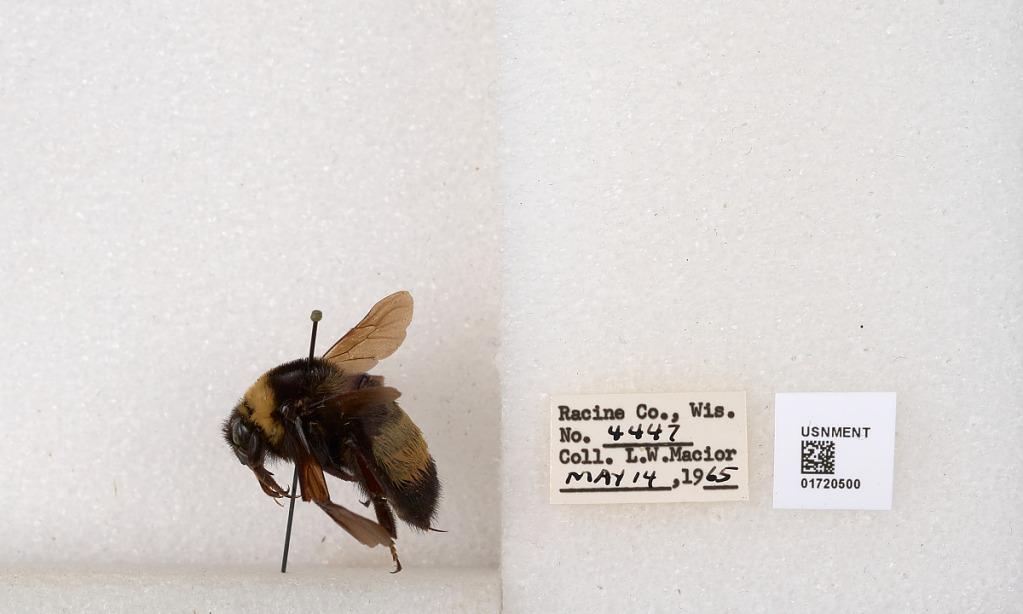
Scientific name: Bombus (Bombus) nevadensis auricormus
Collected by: L. Macior
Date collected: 1965-5-14
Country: United States
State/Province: Wisconsin
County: Racine
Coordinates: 42.7299, -87.8123